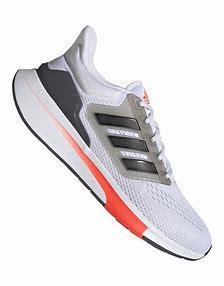
Brand: Adidas
Model: EQ21 Run